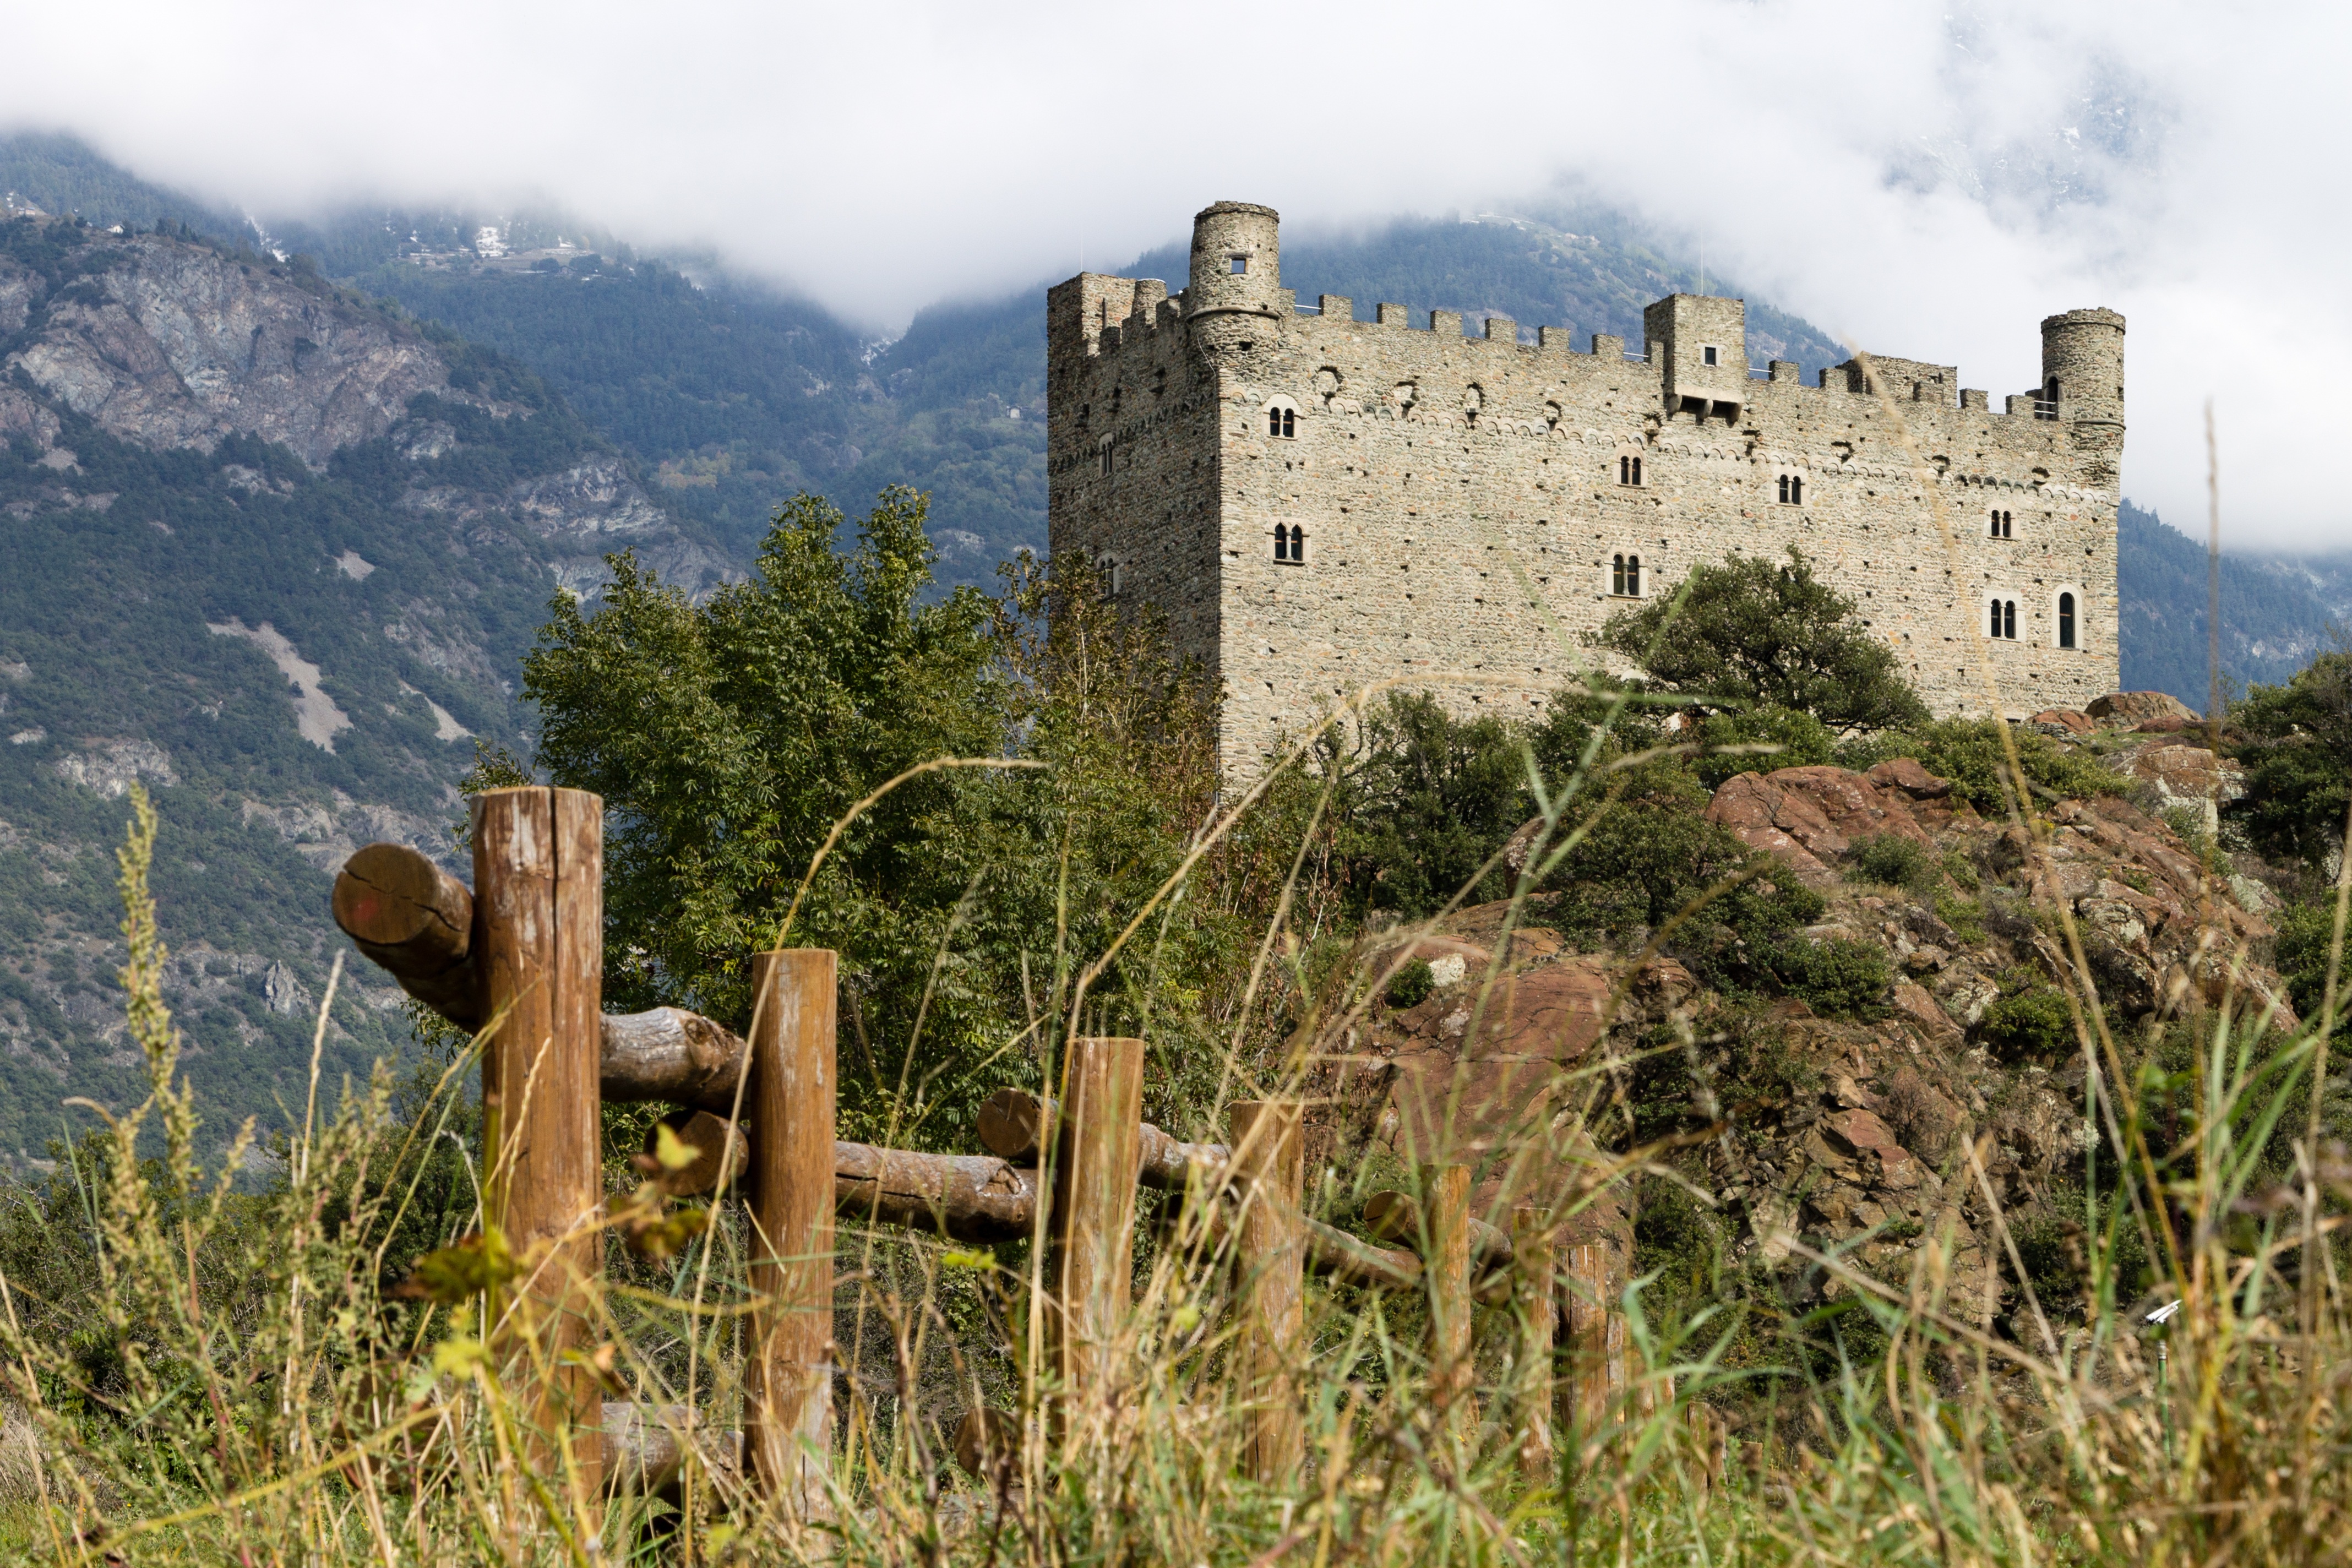
mountain, hill, building, chateau, mountain range, village, castle, aosta, ruins, rural area, ussel